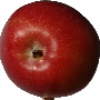
Label: Apple Braeburn 1